Aurukun, Queensland

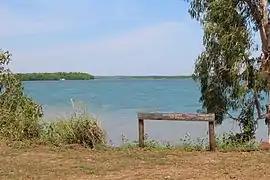
2014

Aurukun is a town and coastal locality in the Shire of Aurukun and the Shire of Cook in Far North Queensland, Australia. It is an Indigenous community. In the , the locality of Aurukun had a population of 1,101 people, of whom 997 (88.7%) identified as Aboriginal or Torres Strait Islander people.